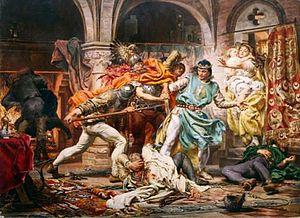
Przemysl II est un roi de Pologne de la dynastie des Piasts à la fin du XIIIᵉ siècle.